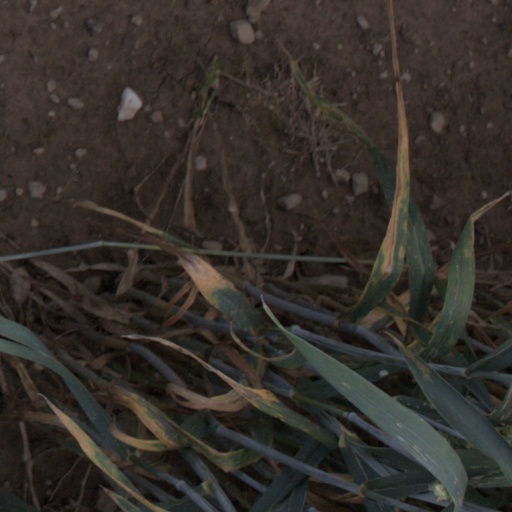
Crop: wheat